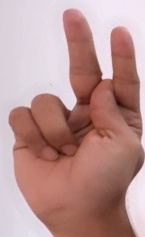
ASL sign: K